Fleetwood (baronial family)

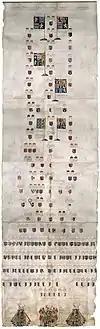
Genealogy chart held at the Nordic Museum

Sir George was knighted 3 June 1632 by the Swedish King Gustav II Adolf; created a Swedish baron 1 June 1654 at Uppsala Castle by Queen Christina, and was introduced into the House of Nobility on 19 June 1654 as Baronial family No 49 with the following blazon: